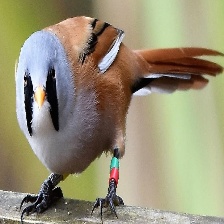
Species: BEARDED REEDLING
Scientific name: PANURUS BIARMICUS